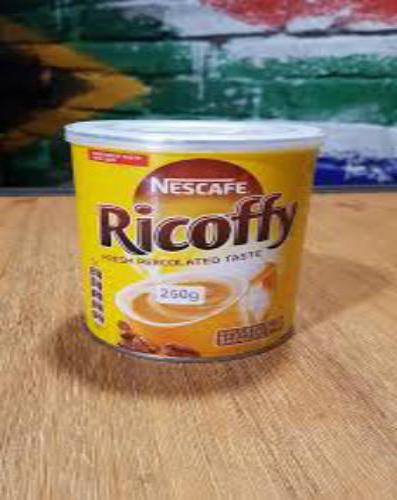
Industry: Food